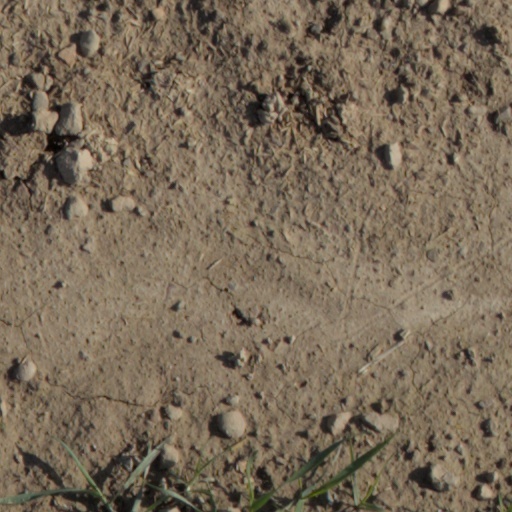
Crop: wheat